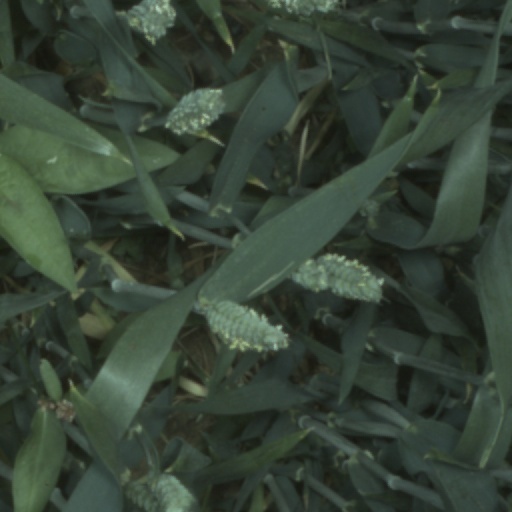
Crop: wheat